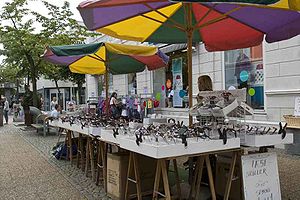
Gadehandel
Gadehandel i Frederikshavn, august 2008
Gadehandel er handel af blandede varer, som foretages af handelsdrivende i og på offentlige gader, pladser og torve. Salgstedet kan være etableret med henholdsvis et tæppe, mobile borde eller vogne.